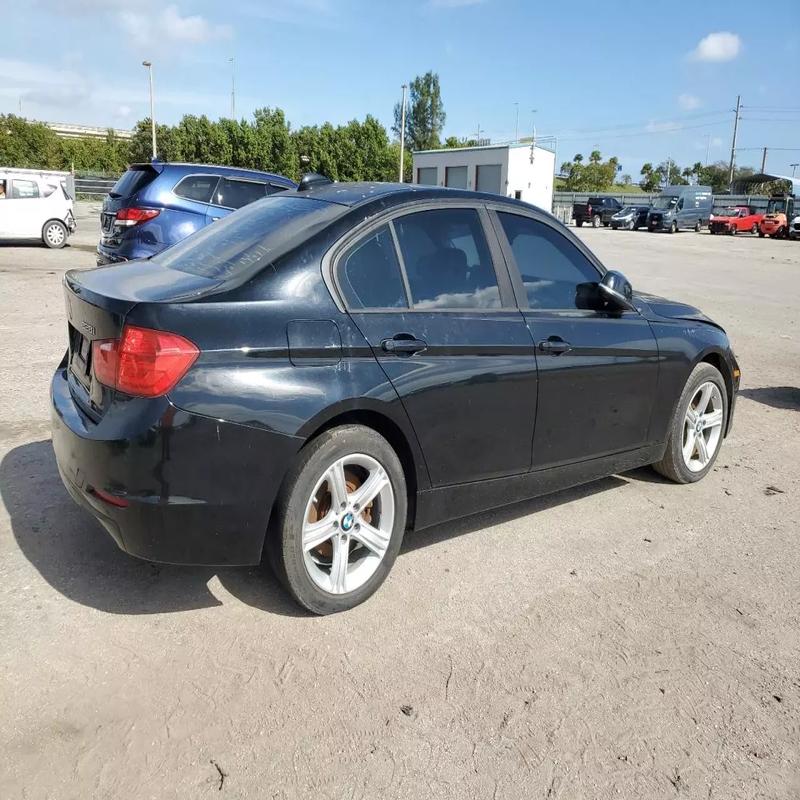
Aucun dommage détecté.
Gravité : aucun